Baja California

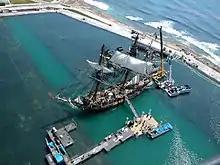
Filming of "" at Baja Film Studios. Located in Rosarito, Baja Film Studios has become one of the premier production facilities with horizon tanks.

In Baja California, state elections are held every two years (every three years prior to 2019) for the positions of state governor, 25 state deputies of the Congress of Baja California, and 5 municipal mayors. Of the 25 state deputies, 17 are elected by relative majority in each of the electoral districts, while another 8 are elected by proportional representation. The 17 deputies elected by relative majority may be re-elected for up to four consecutive terms, while the other 8 deputies can only serve one term.